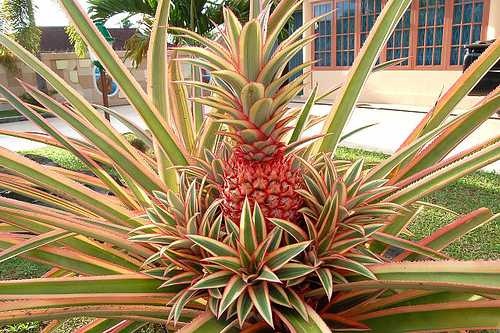
Label: Pineapple